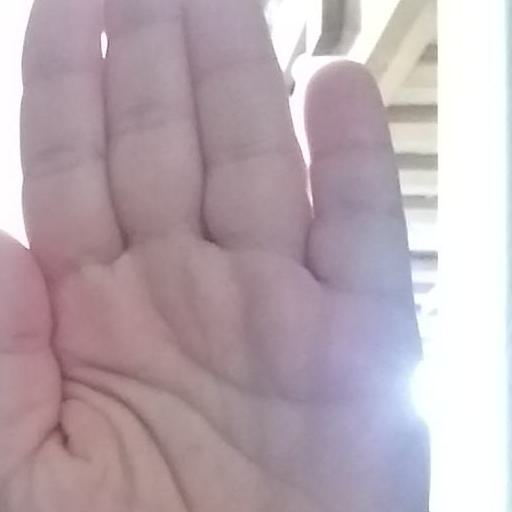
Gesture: stop